Redouane Aouameur

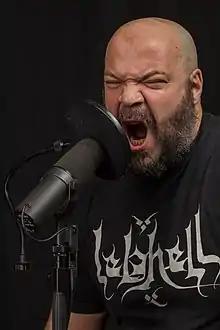
Aouameur in 2022

Redouane Aouameur (born 27 November 1976 in Algiers) is an Algerian metal musician and the lead singer and guitarist of the Algerian metal band Lelahell.